Question: Please indicate a possible affordance area of the boxing_punching_bag that can be used for punching
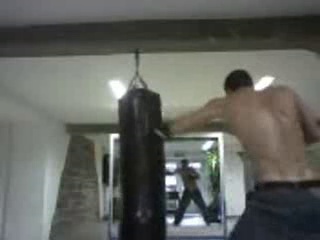
Answer: [112.5, 95, 168.5, 236]